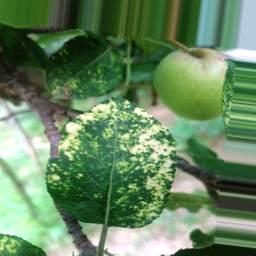
Label: Apple_Mosaic